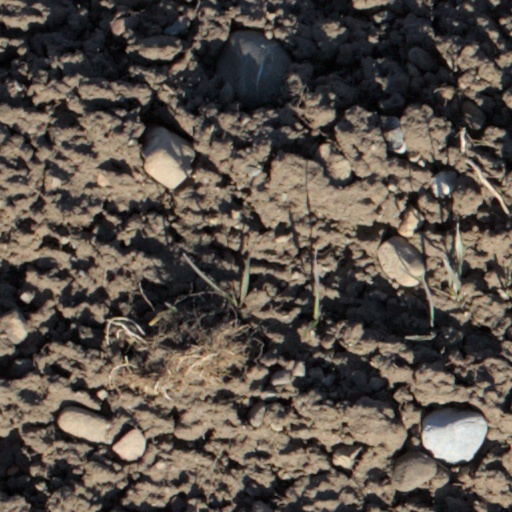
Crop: wheat